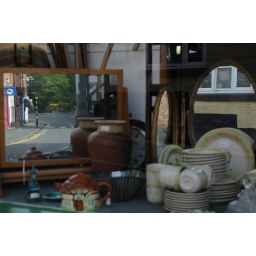
In a shop window in Lymm village.You can see the road running through the village in the mirror.